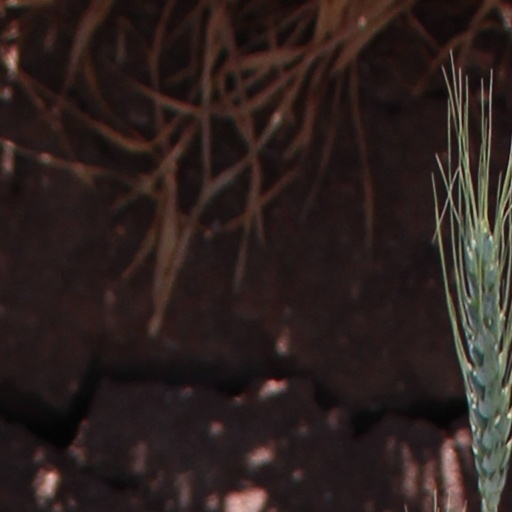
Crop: wheat